Elsecar

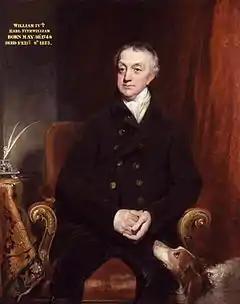
The 4th Earl Fitzwilliam

The Earls oversaw expansion of deep coalmining and sinking of new collieries for over a century and maintained a direct controlling interest in the management of the village's collieries until nationalisation in 1947.